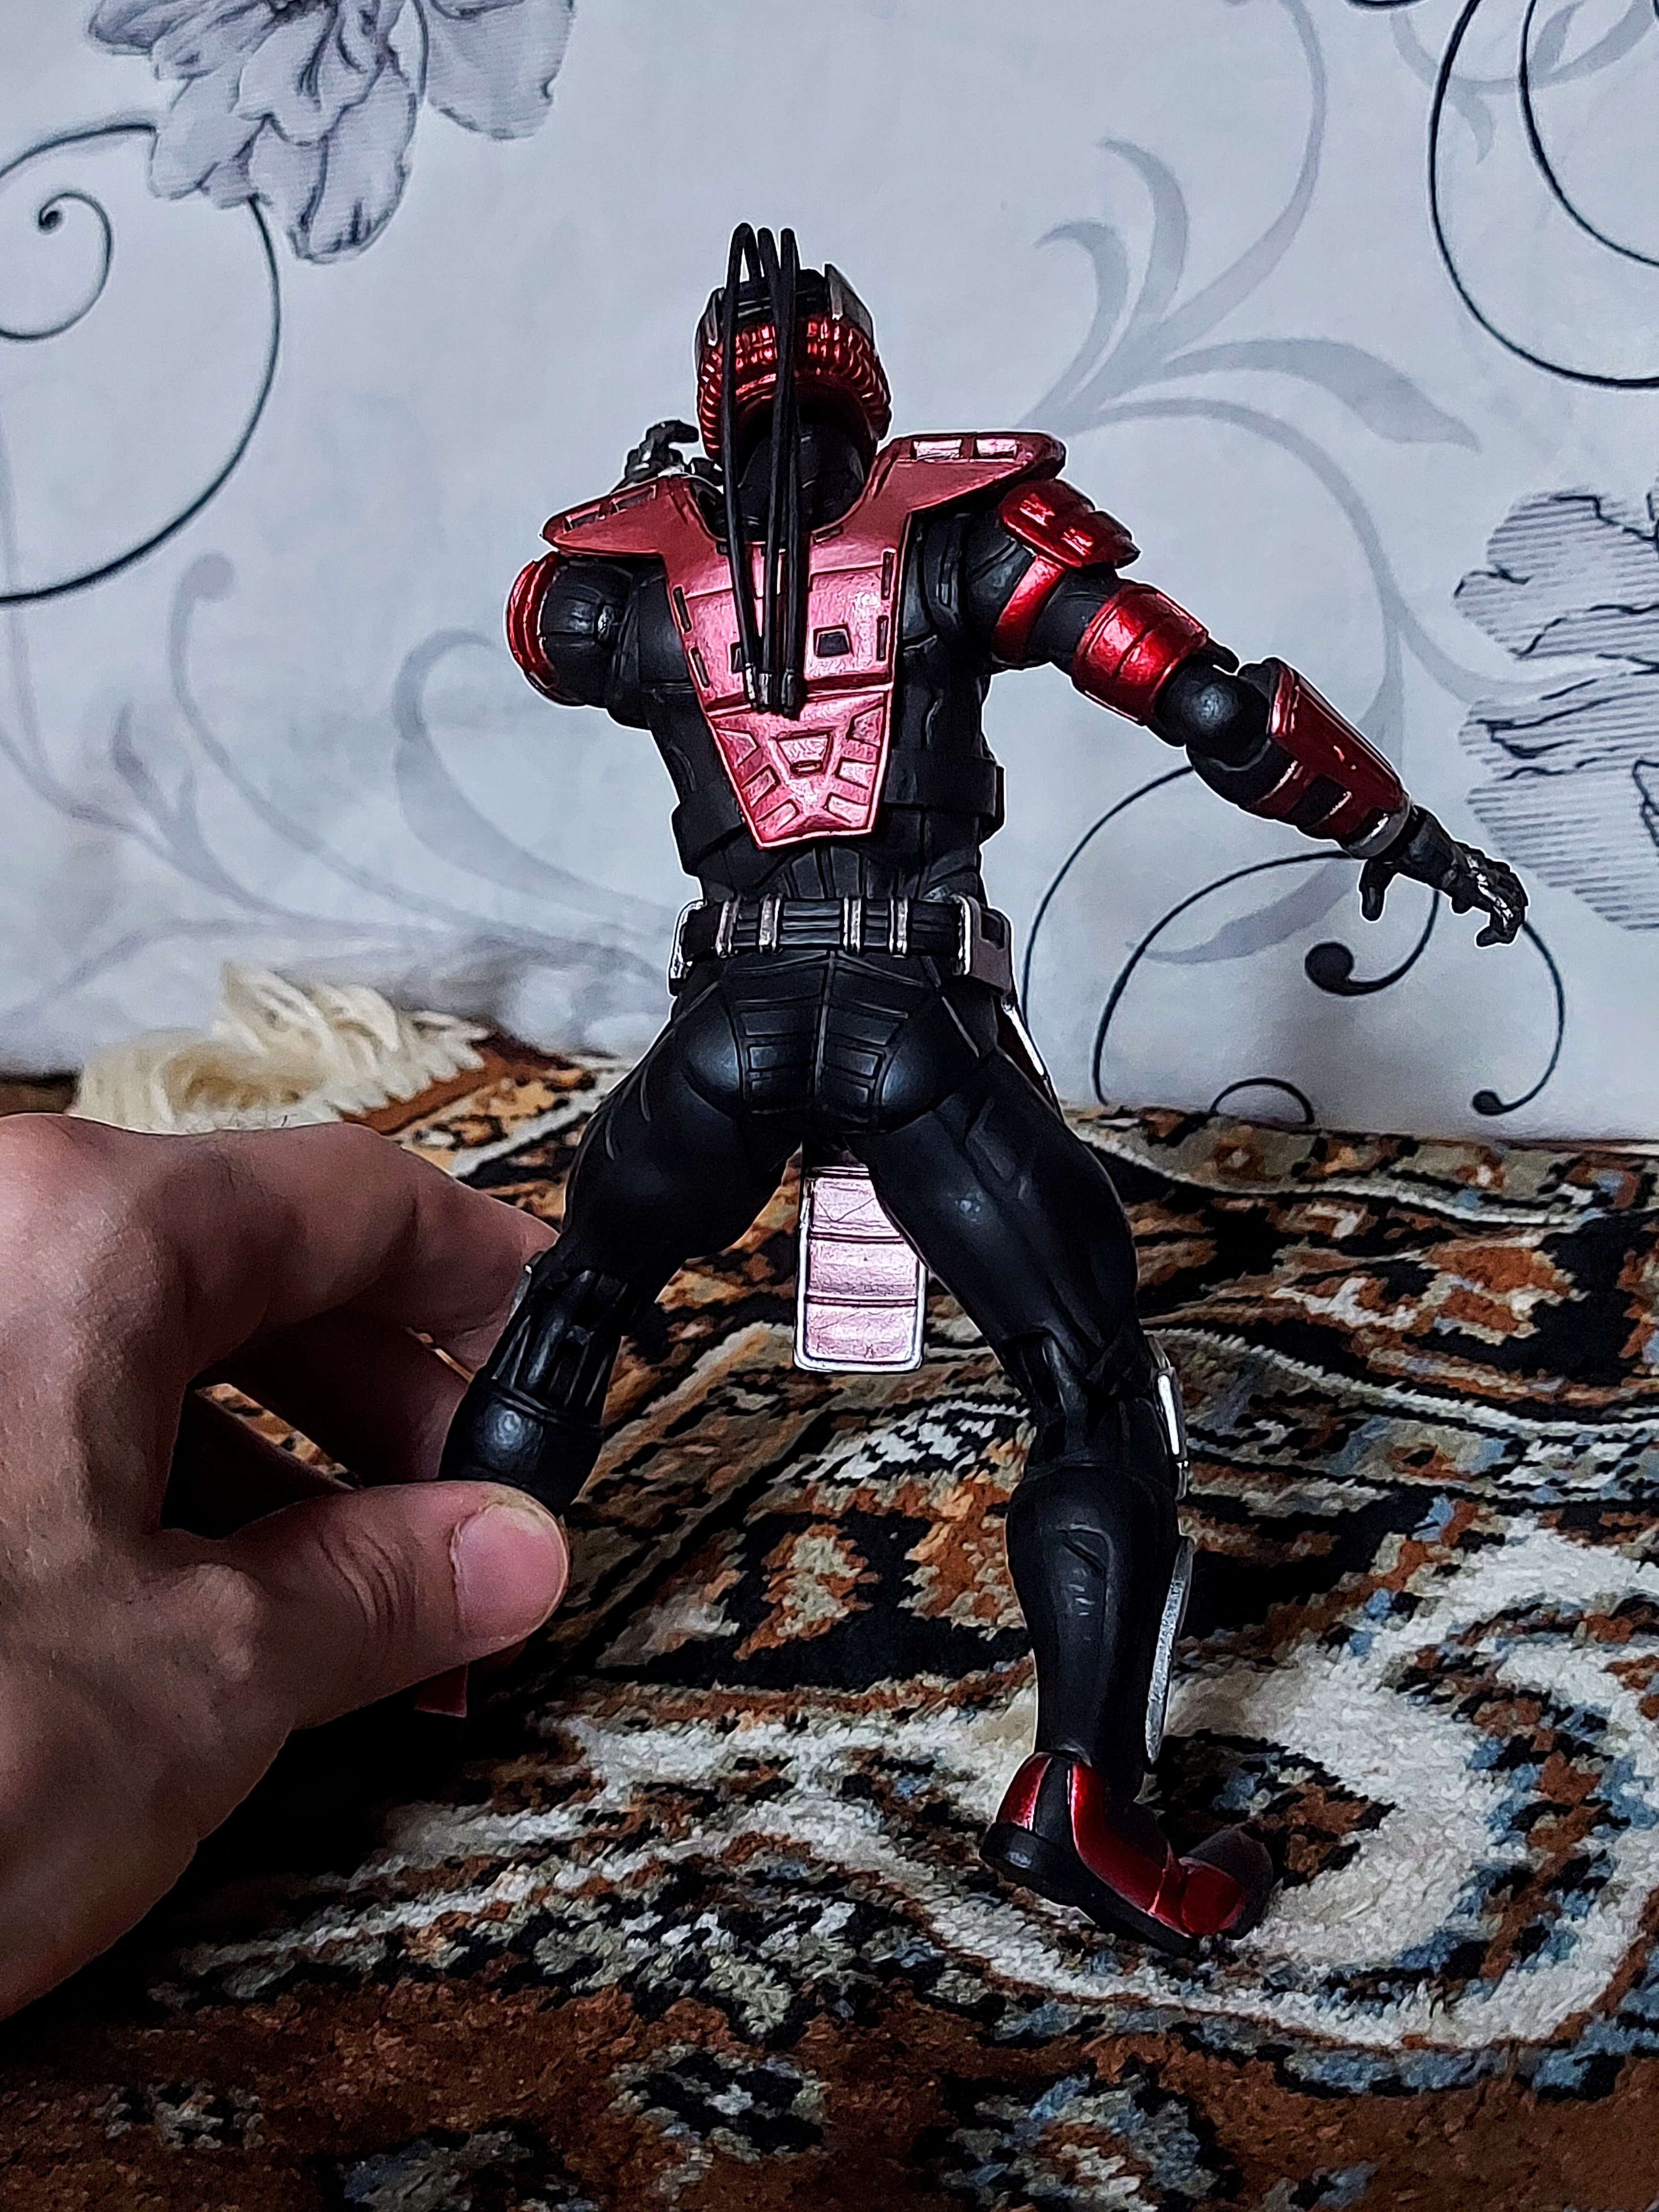
Shokan, storm, collectibles, warrior, fighter, action, figure, sleeve, art, illustration, thigh, cg artwork, latex clothing, latex, fictional character, carmine, action figure, electric blue, fiction, hero, costume, flesh, visual arts, painting, superhero, graphic design, toy, supervillain, action film